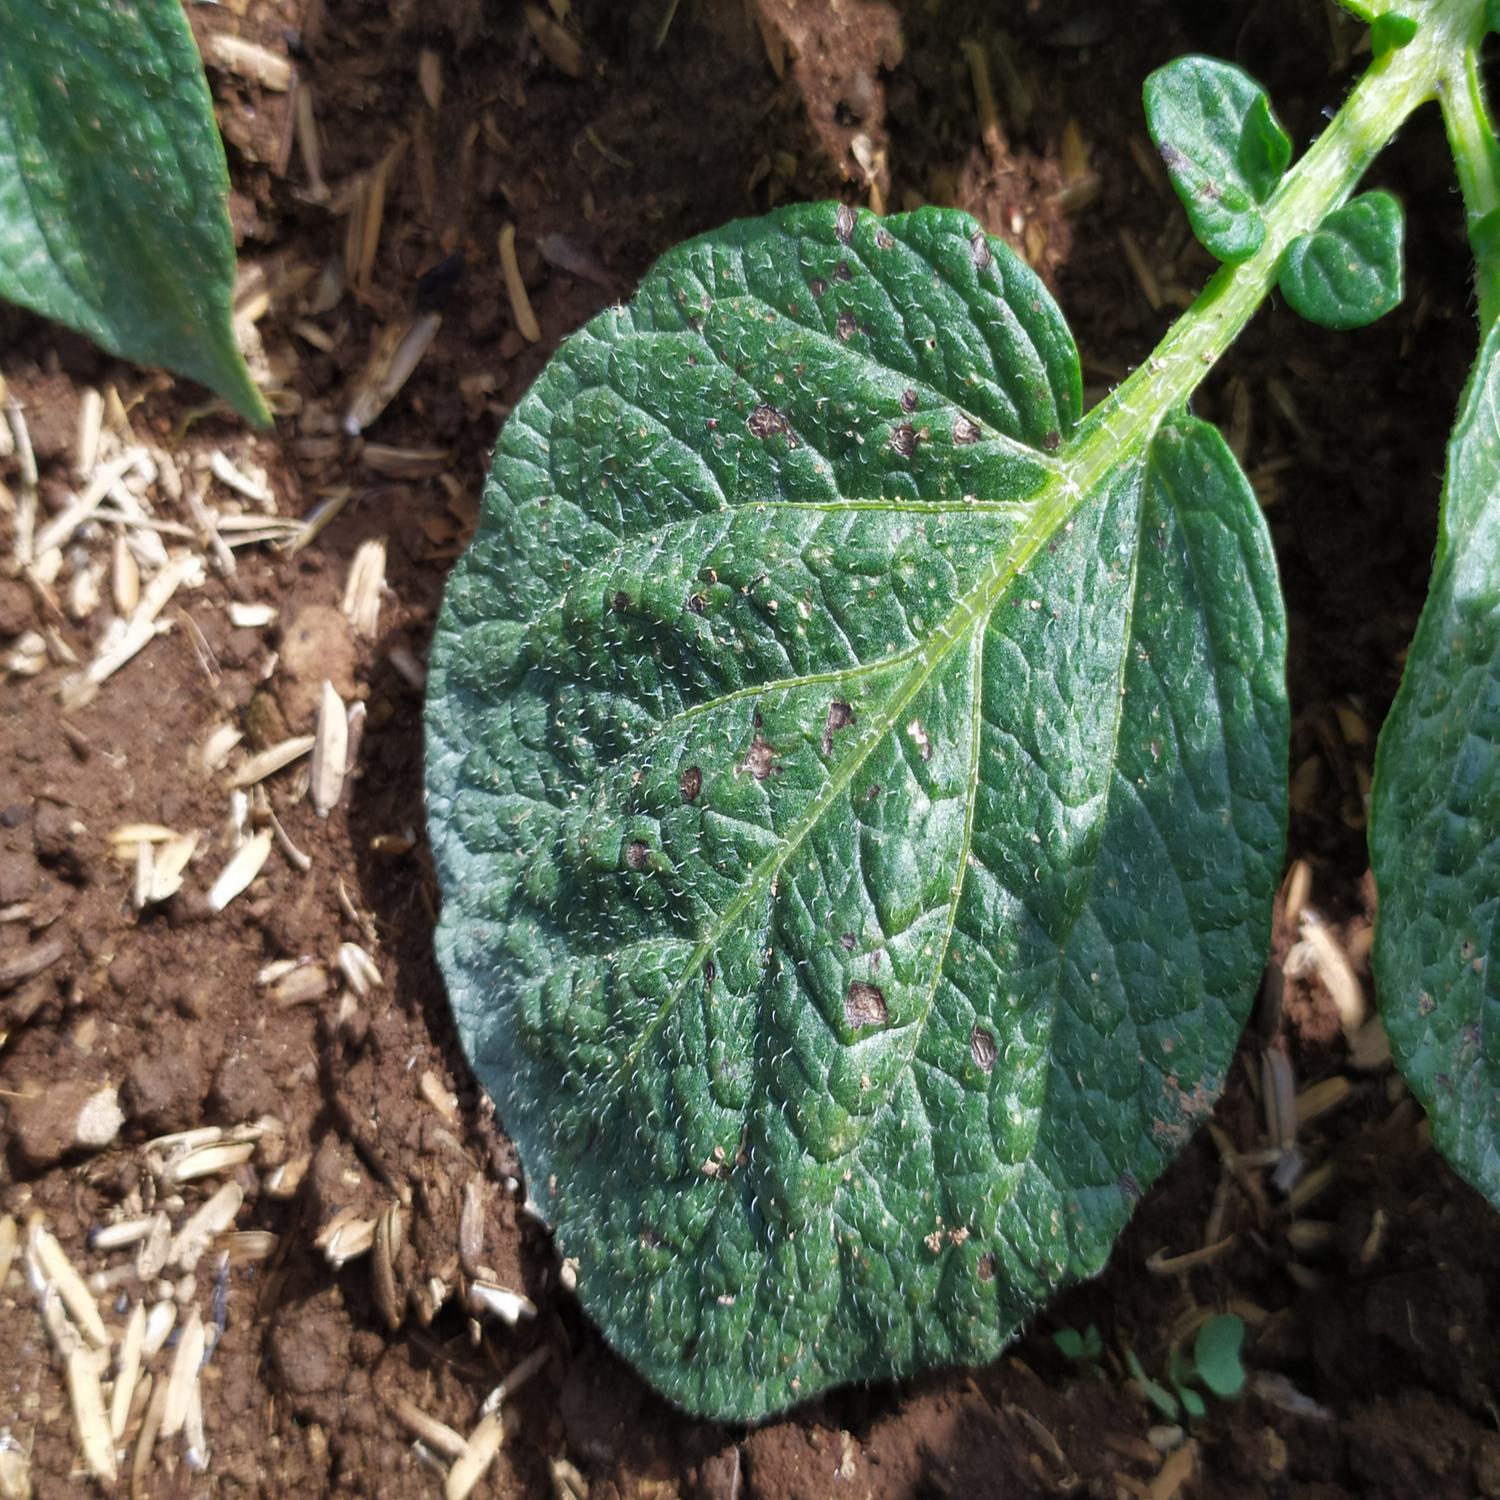
Label: Fungi